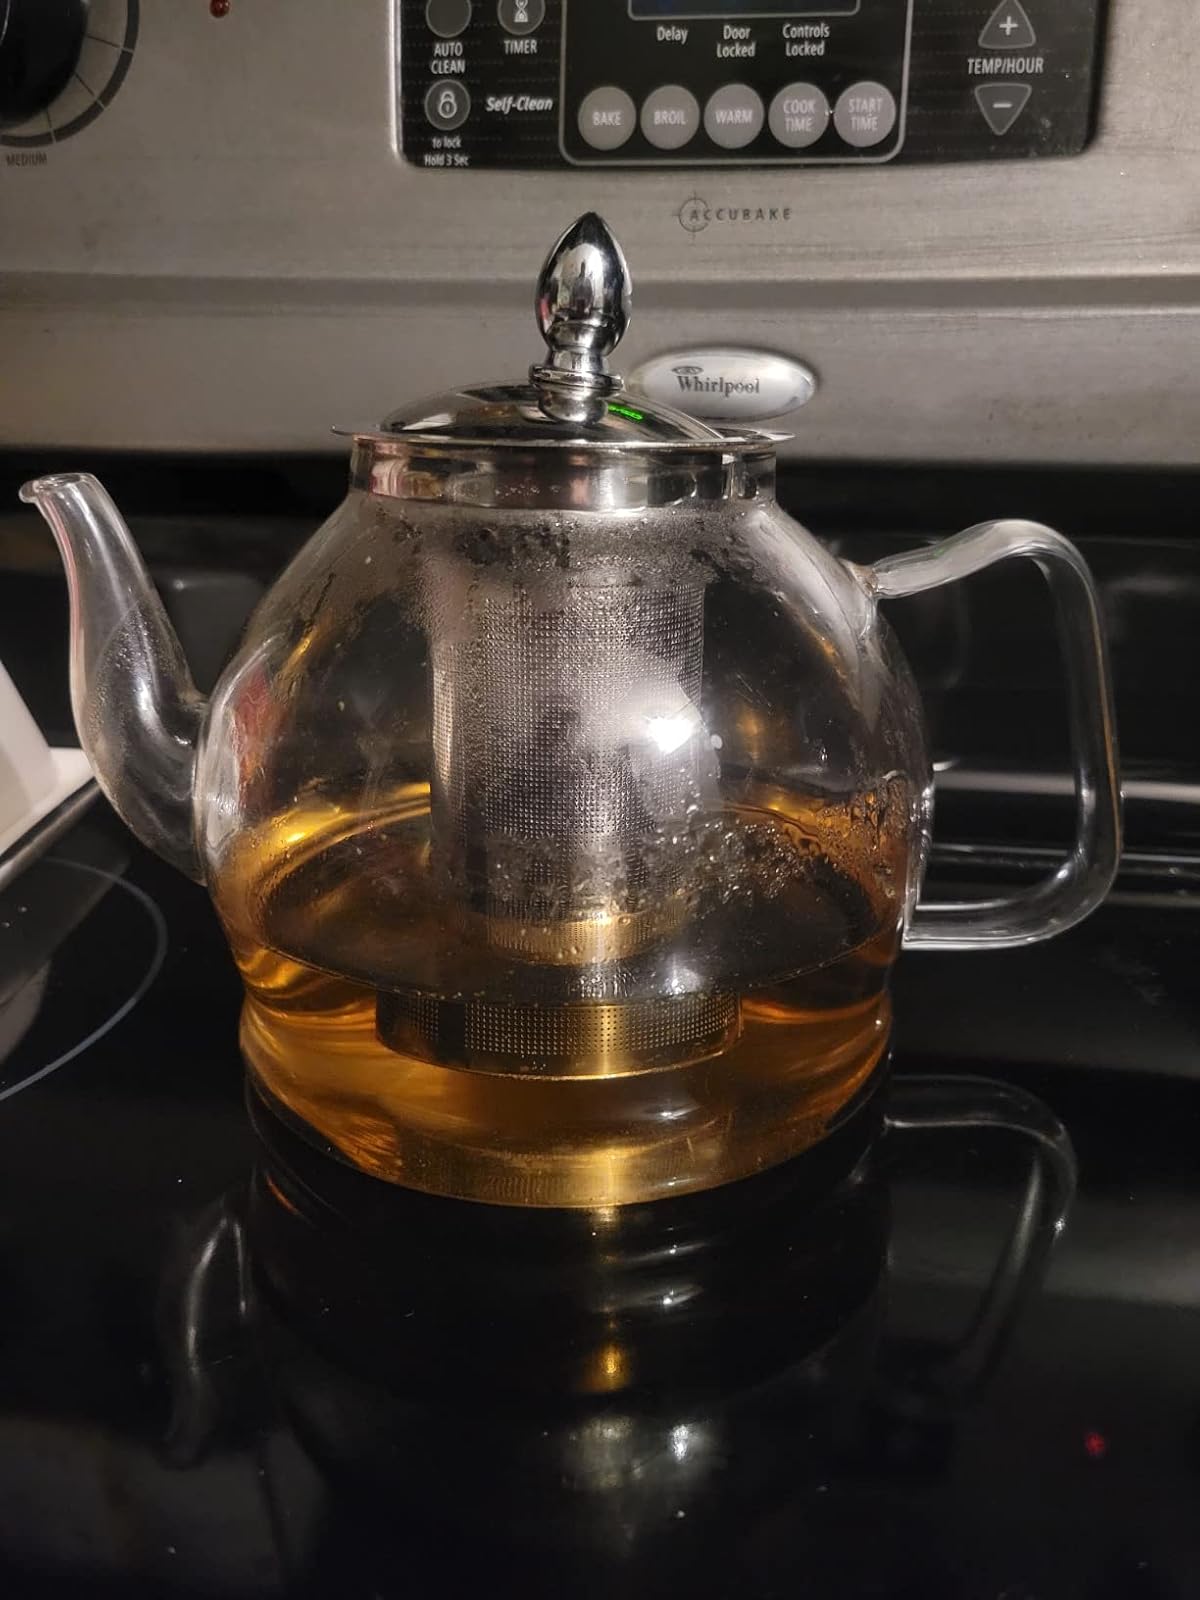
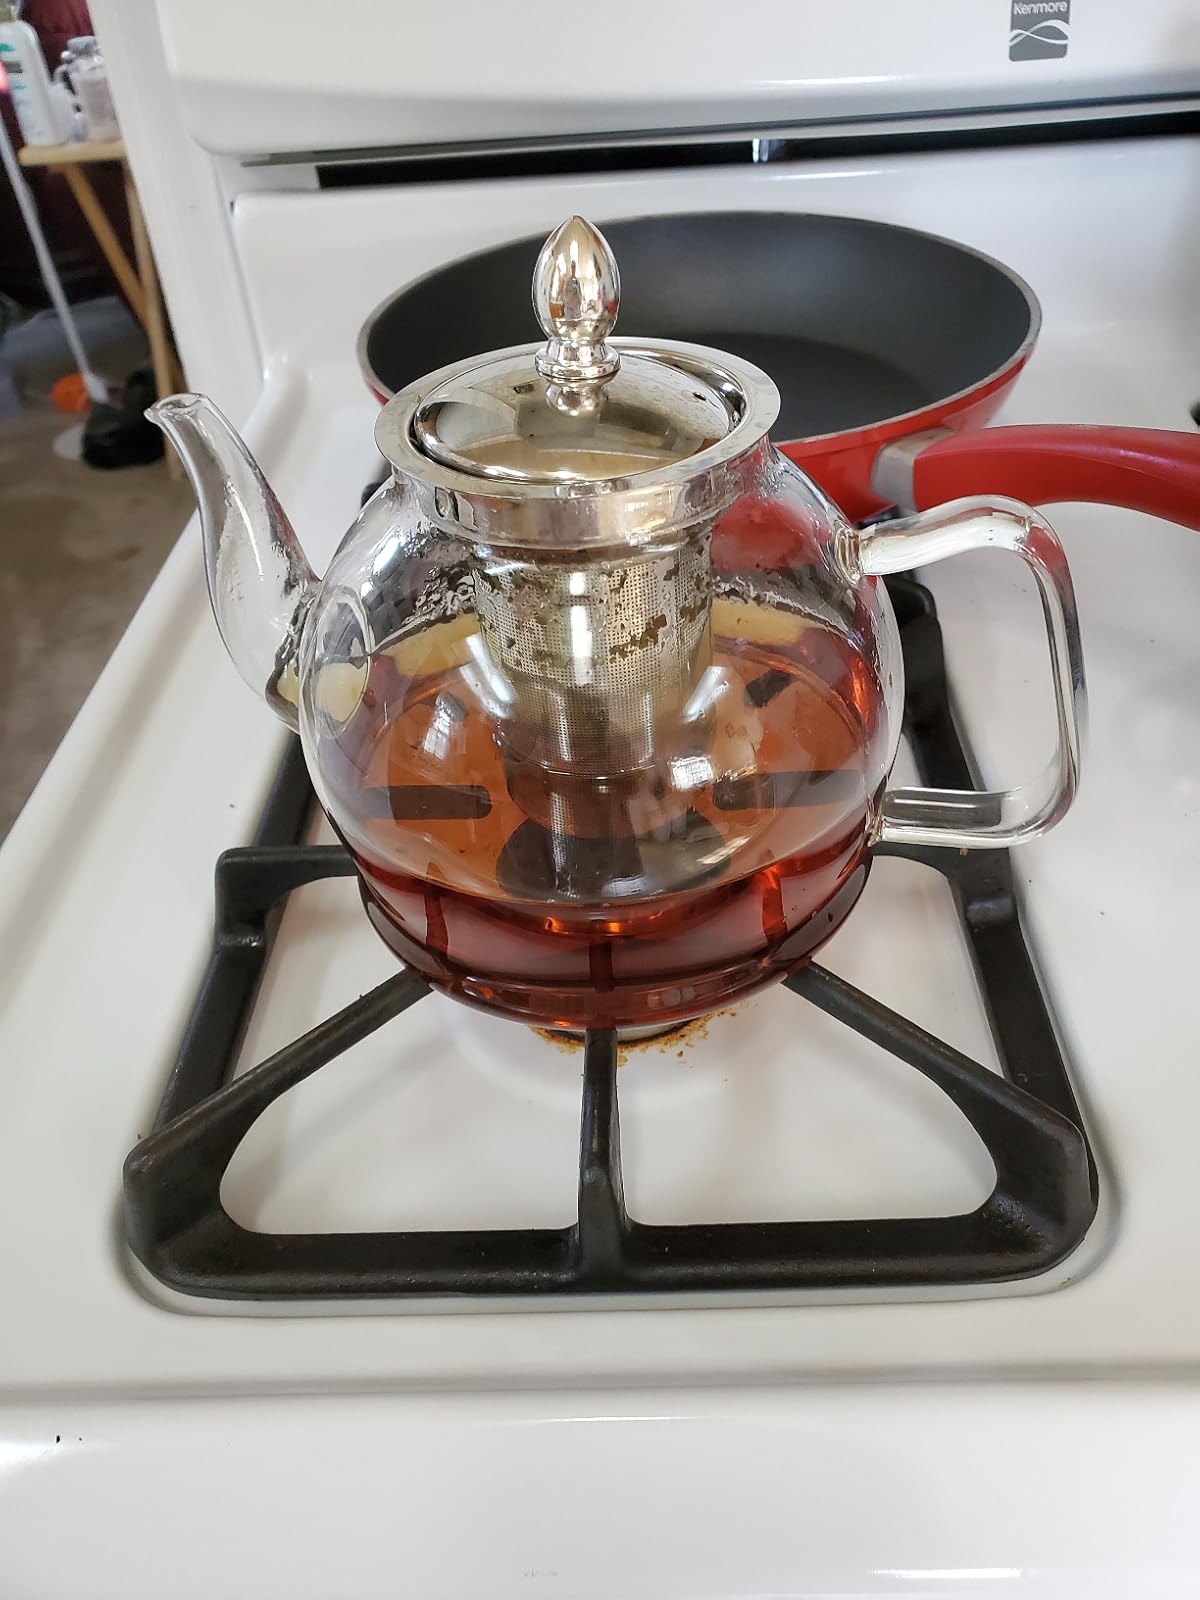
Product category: items_kettle
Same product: yes